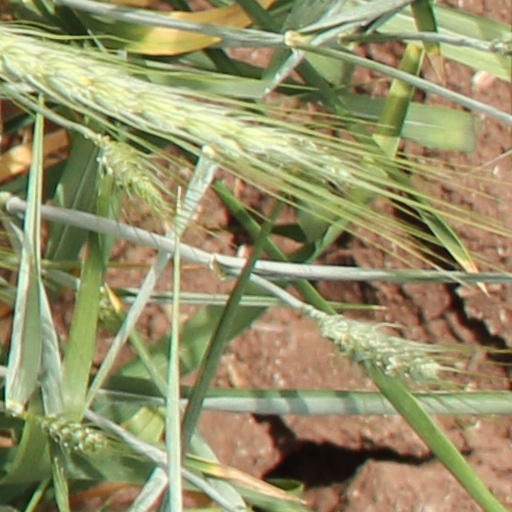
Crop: wheat